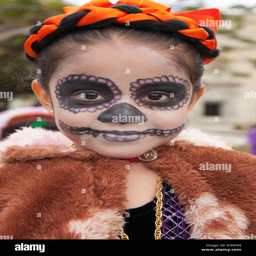
young girl with painted face and dressed in traditional costume